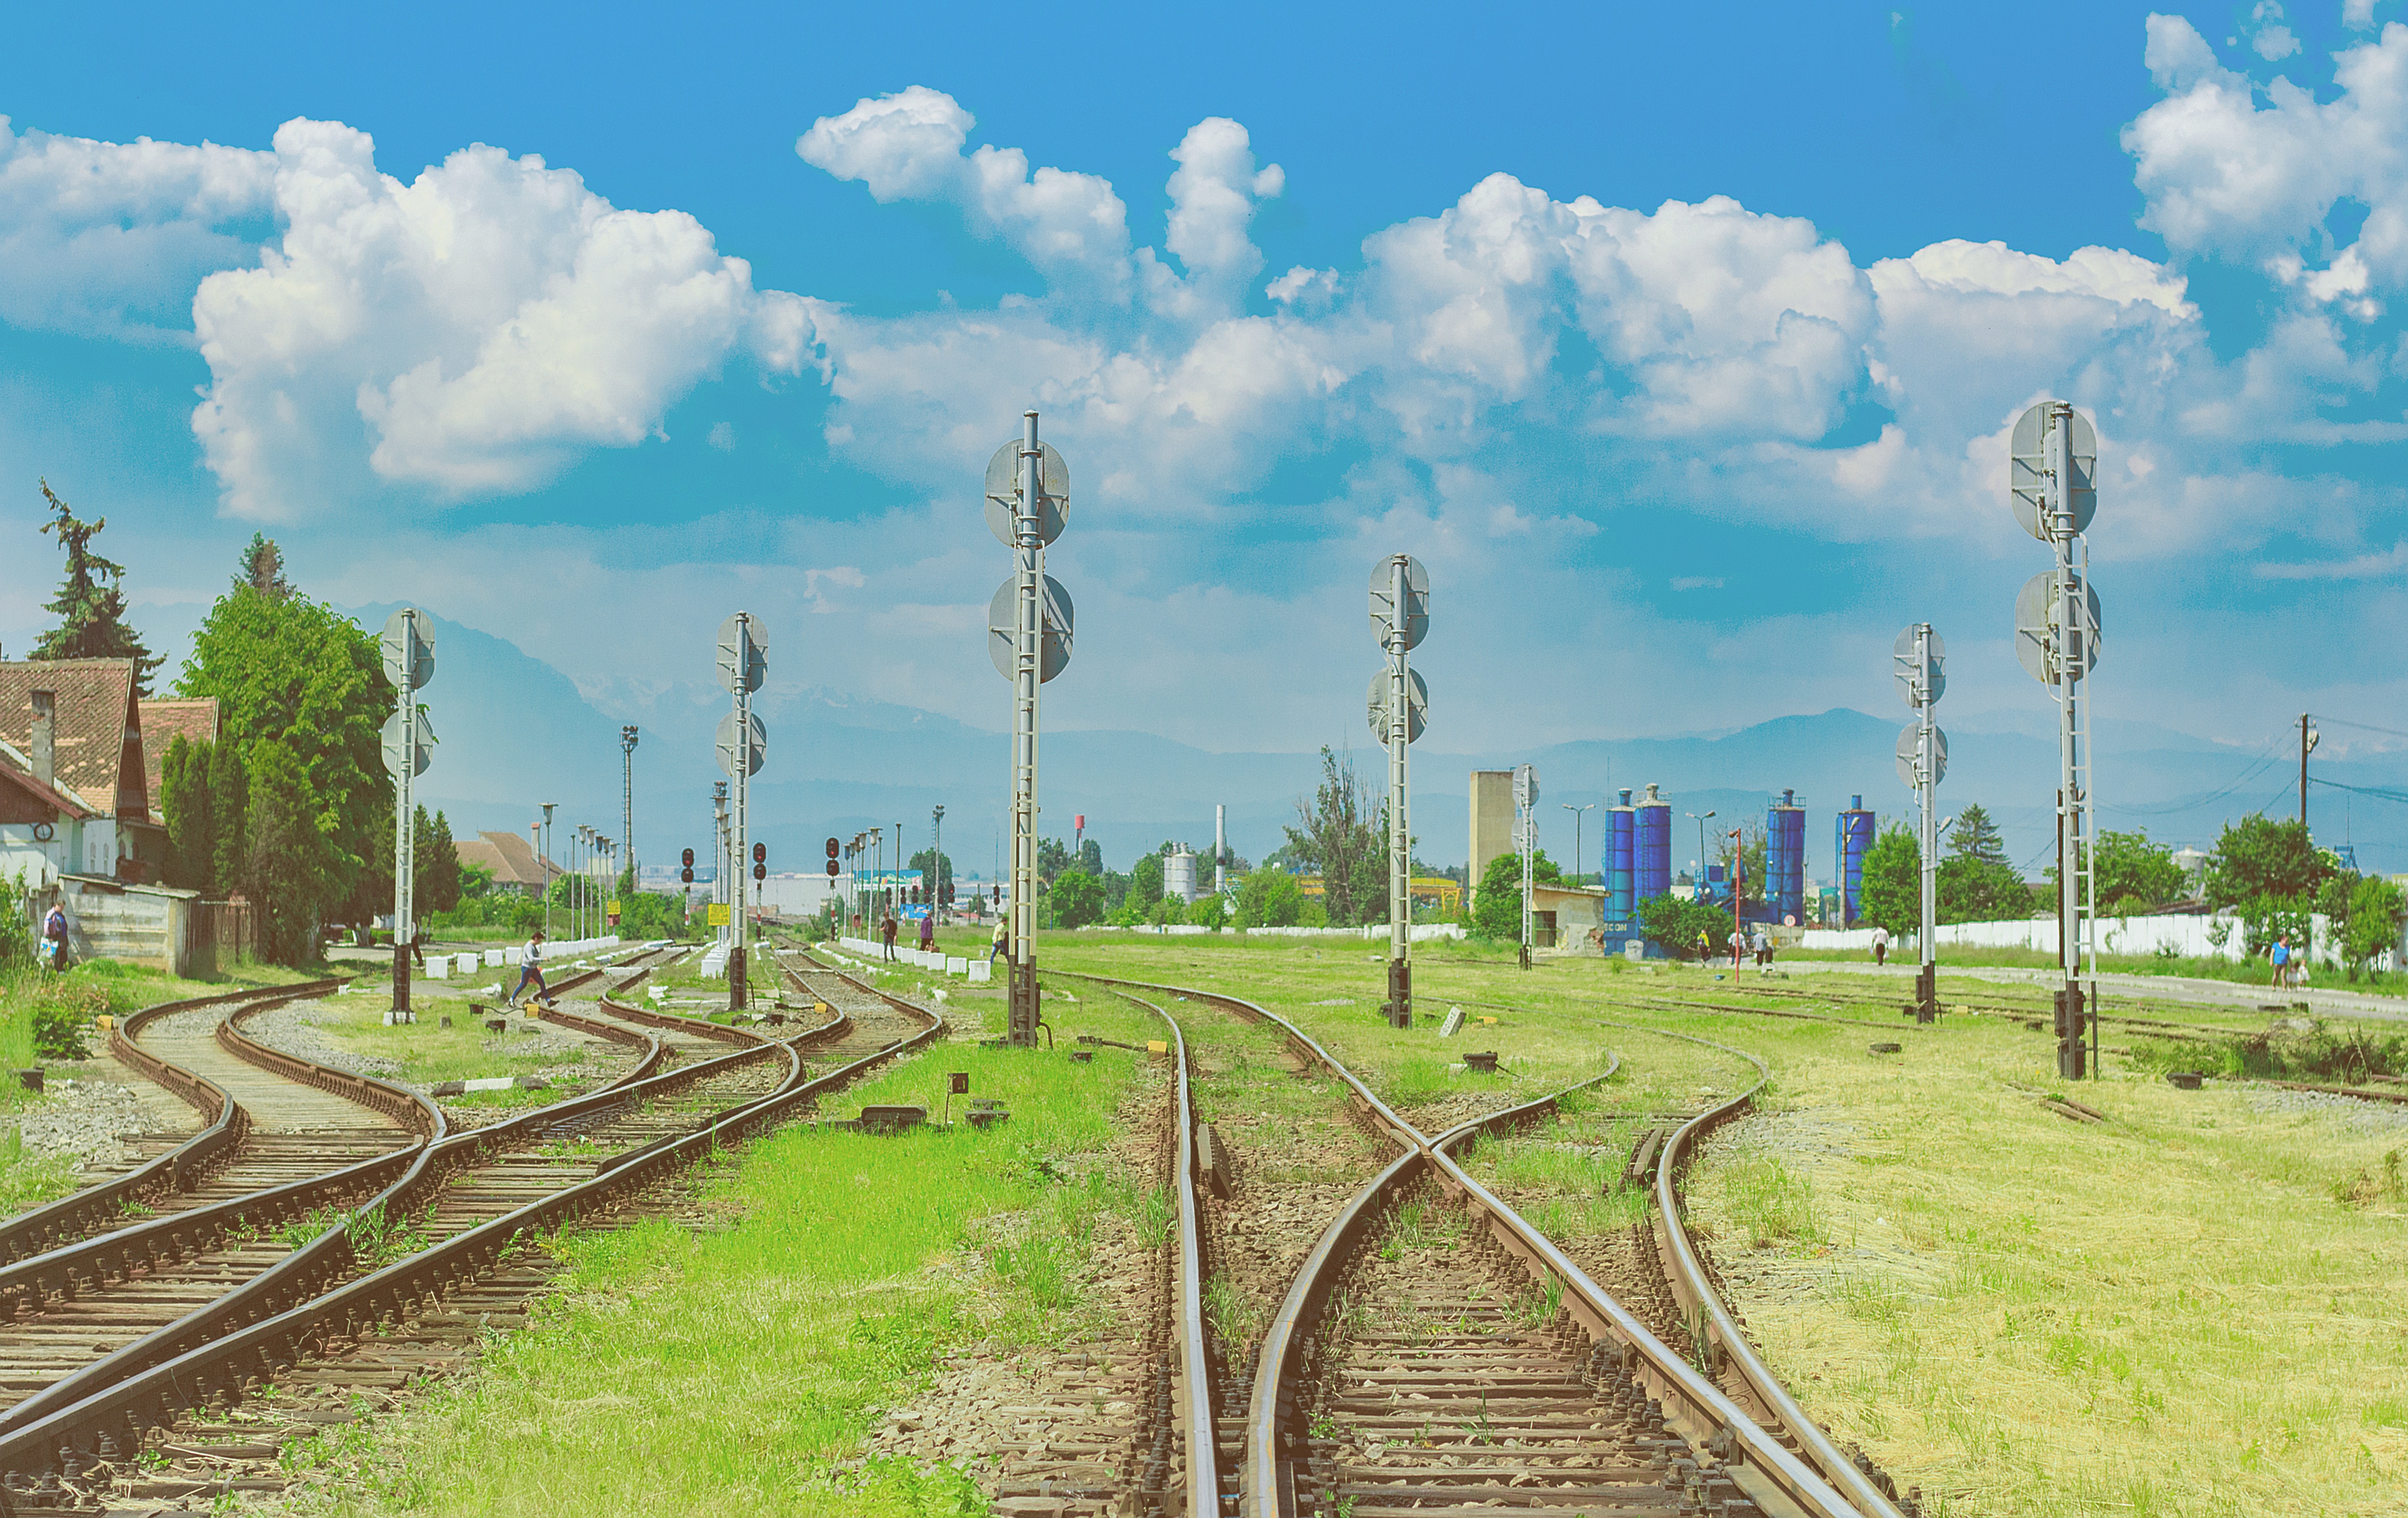
track, field, transport, rail transport, rural area, residential area